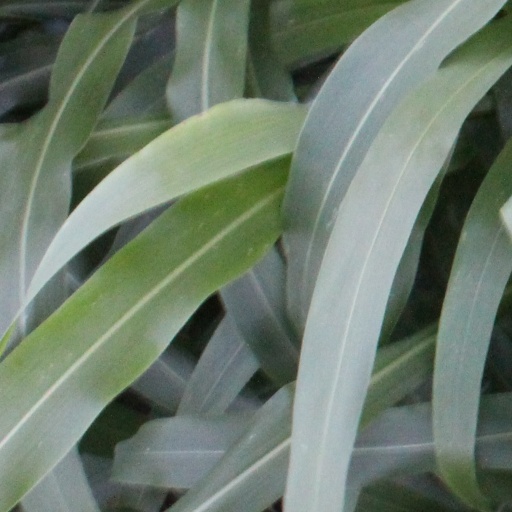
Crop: sorghum